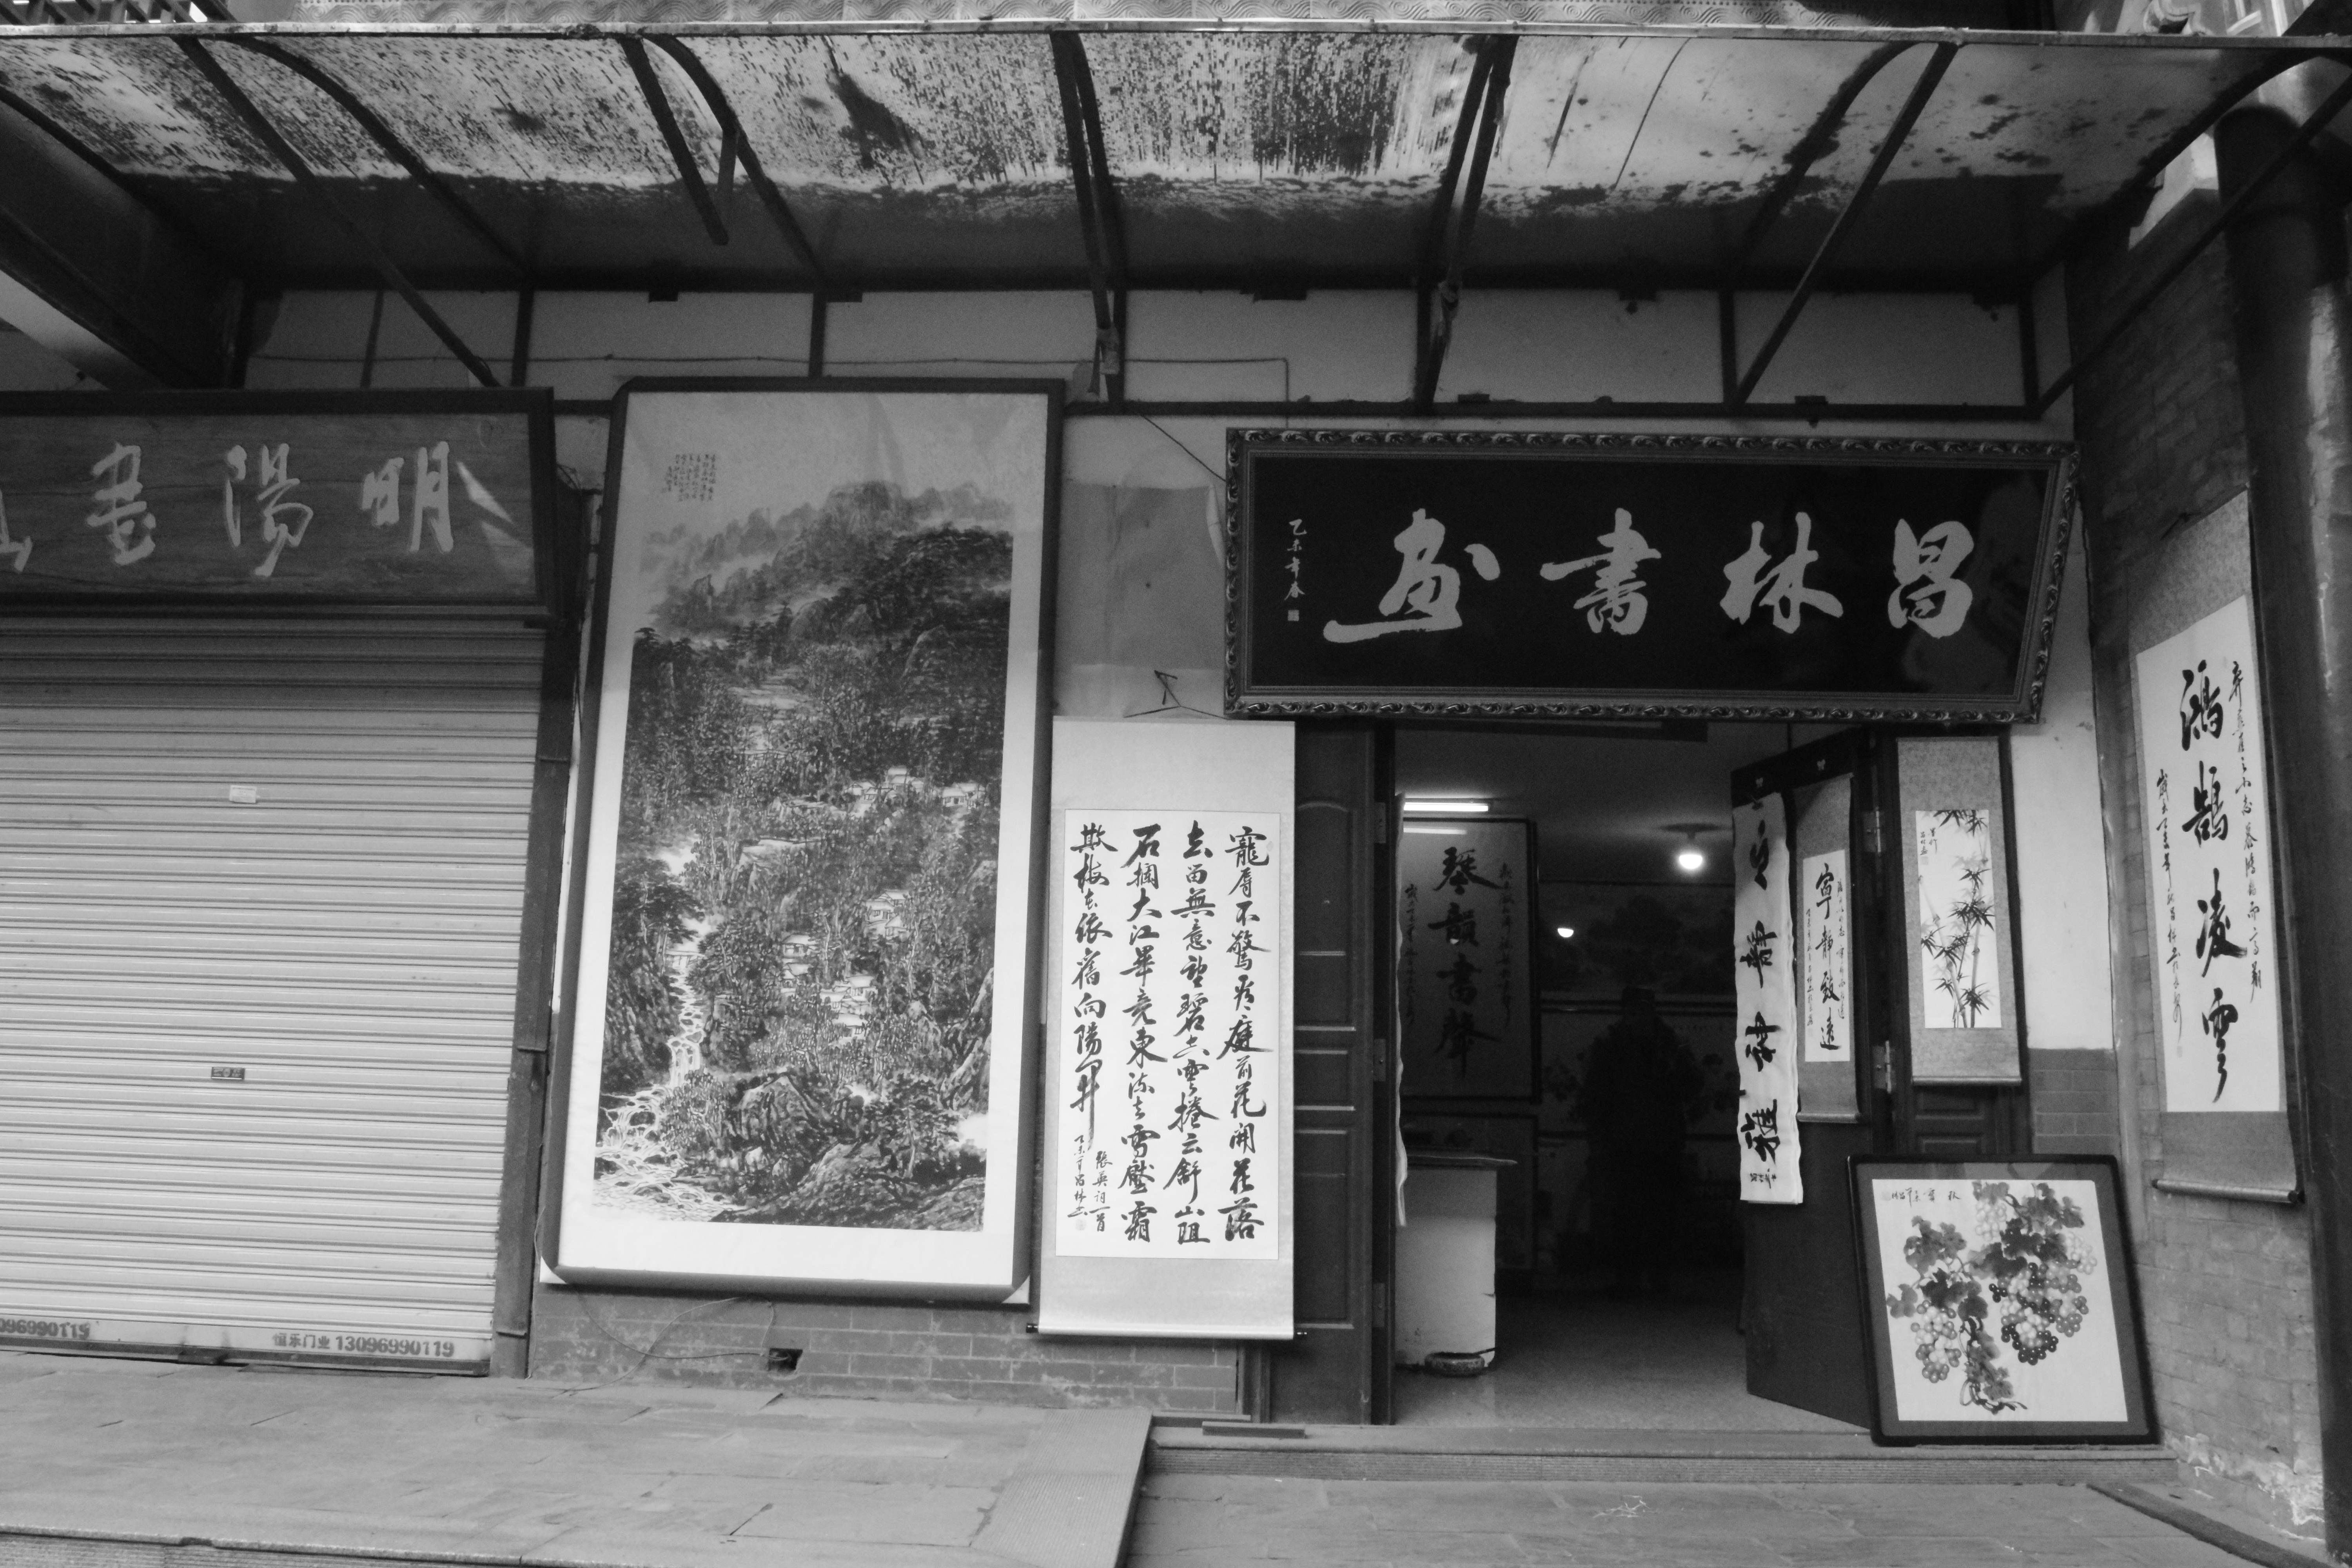
black and white, road, white, street, country, travel, black, monochrome, decor, interior design, photograph, china, flea market, urban area, monochrome photography, chinese writing